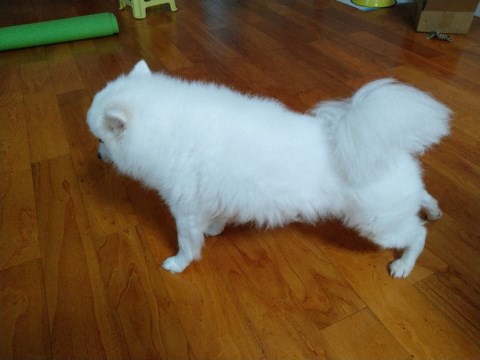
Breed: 253-n000107-Japanese_Spitzes